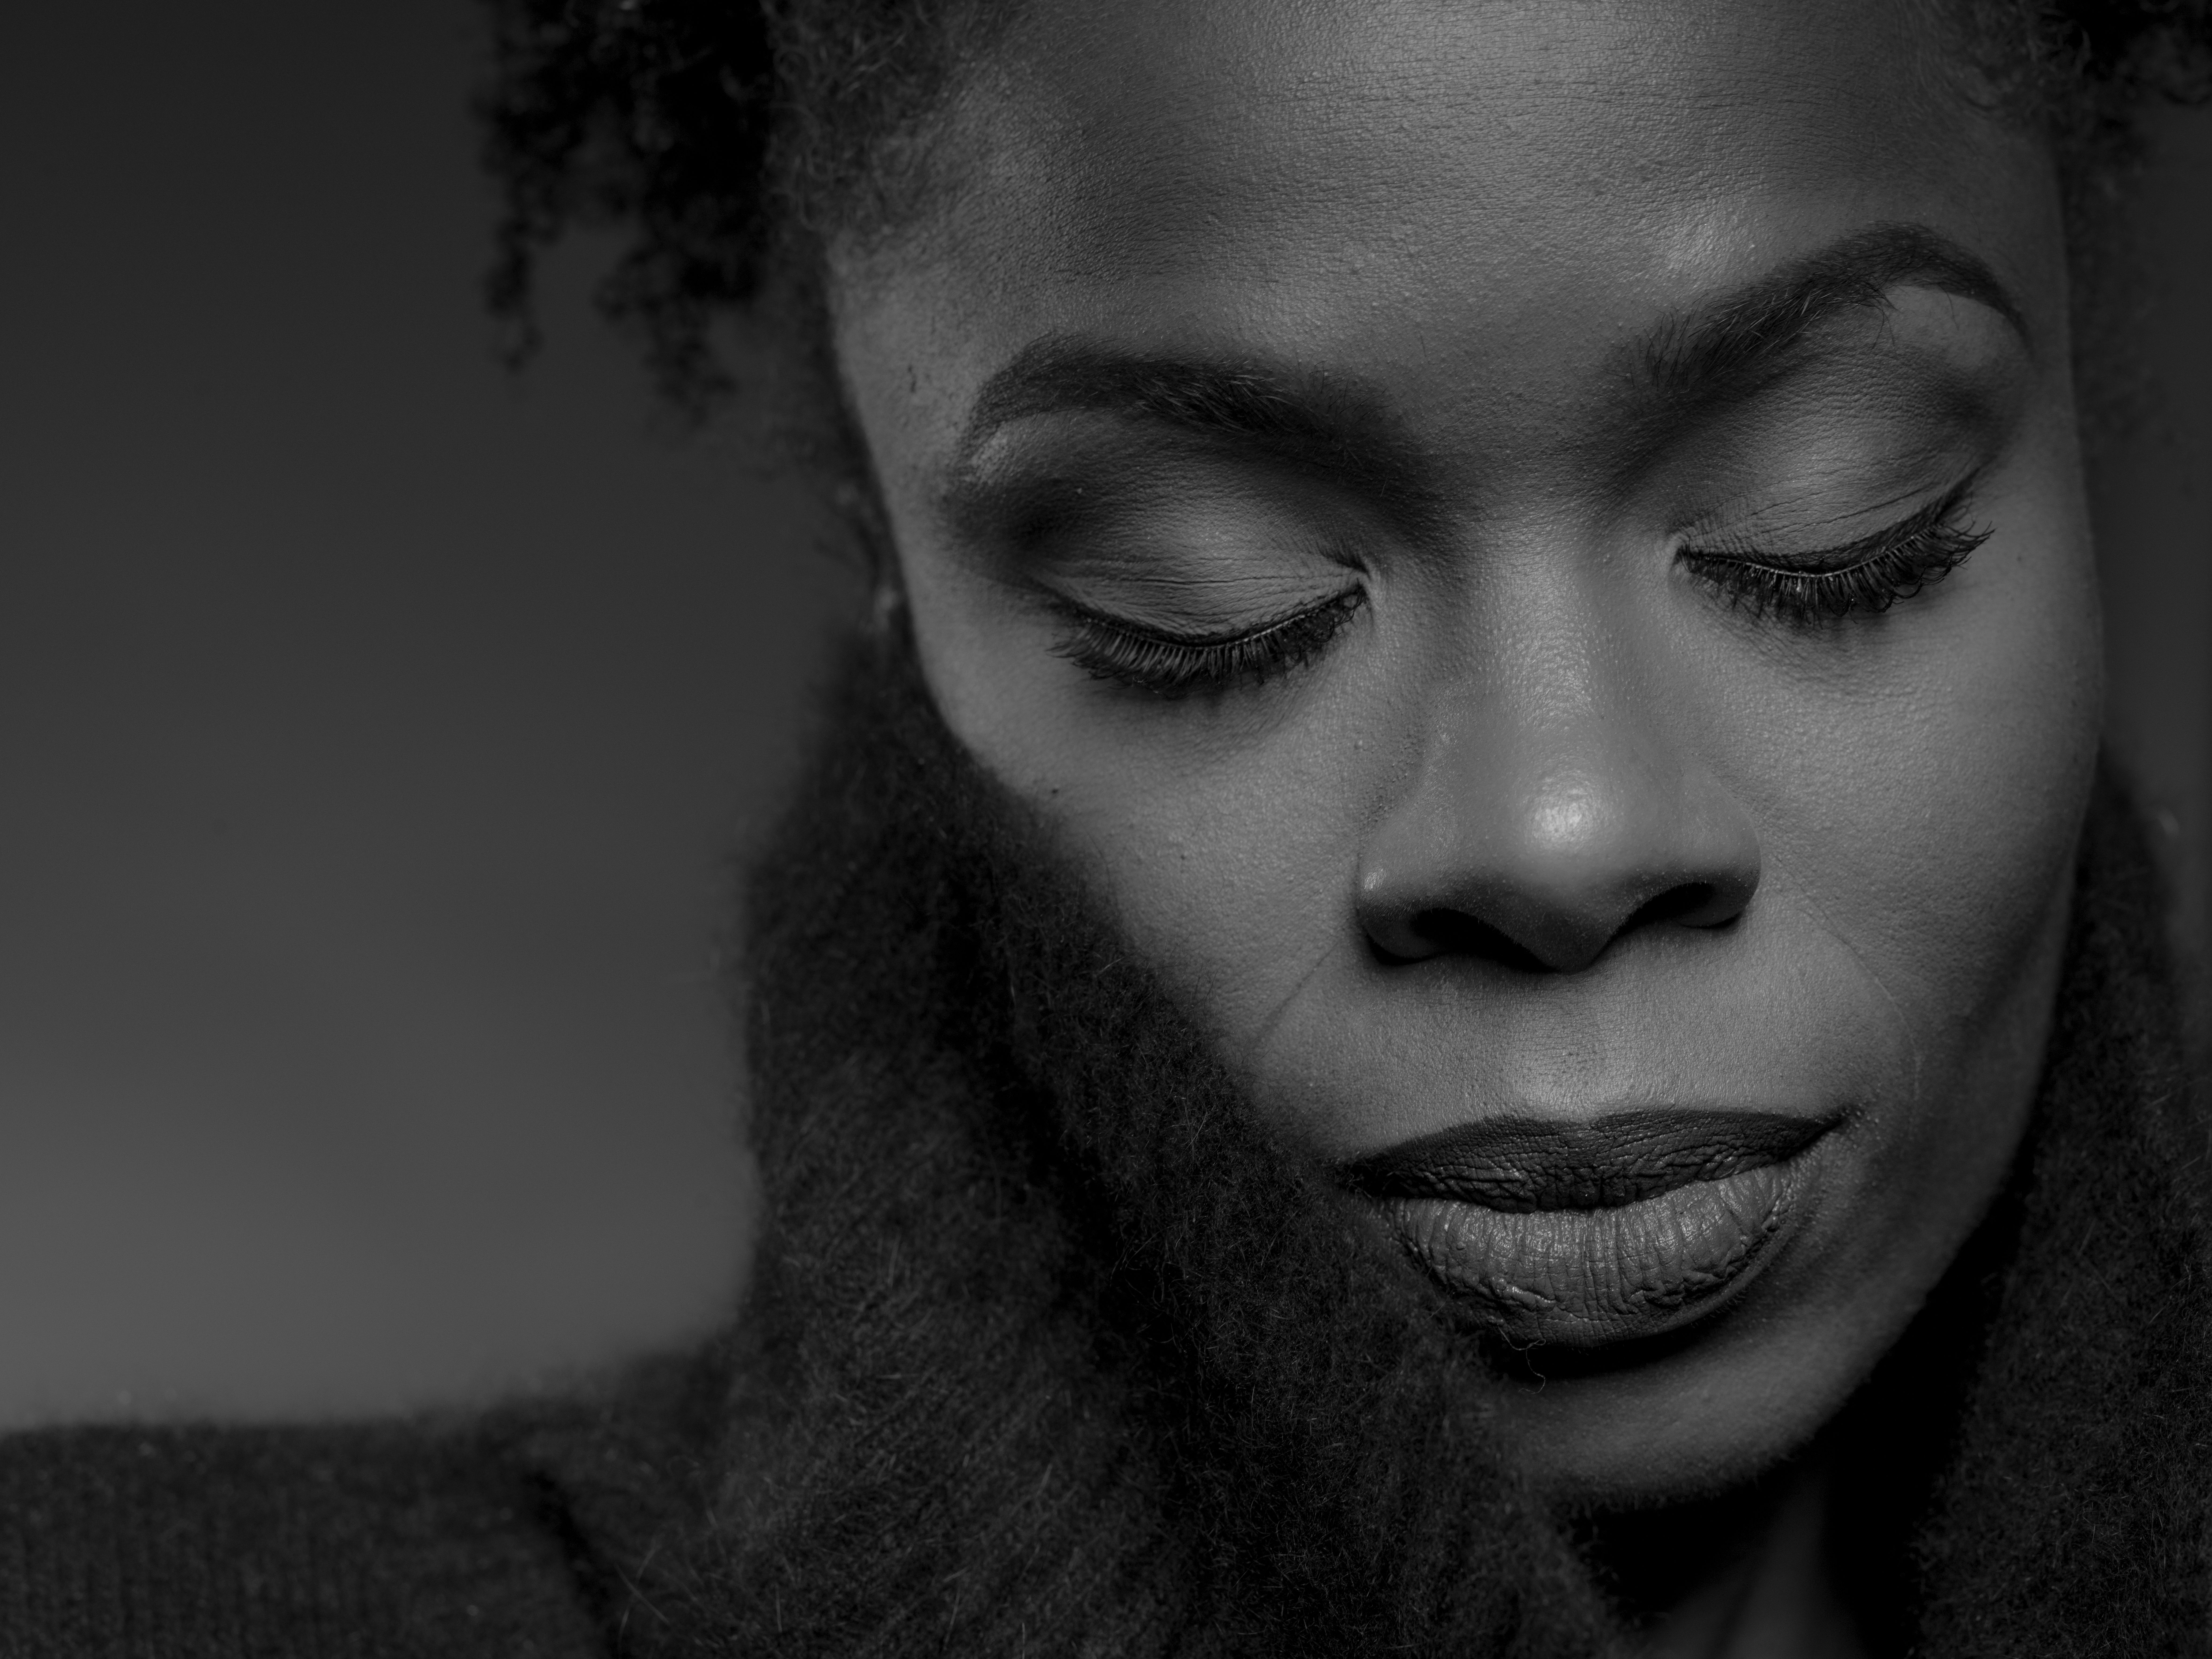
black and white, girl, hair, white, photography, portrait, model, darkness, fashion, black, monochrome, hairstyle, close up, human body, blackandwhite, face, nose, cool image, eye, head, skin, beauty, organ, i, pentax645z, 645z, priolite, beautifulwoman, beautifulblackwoman, intimate, photo shoot, brown hair, monochrome photography, portrait photography